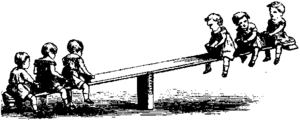
Une balançoire à bascule, dite aussi « tape-cul », est un type de balançoire qui consiste en une planche équilibrée articulée par son centre de gravité. Un joueur est assis à chaque extrémité et, par la poussée de ses pieds au sol et le changement de position de son corps, la planche fait remonter et redescendre les joueurs.